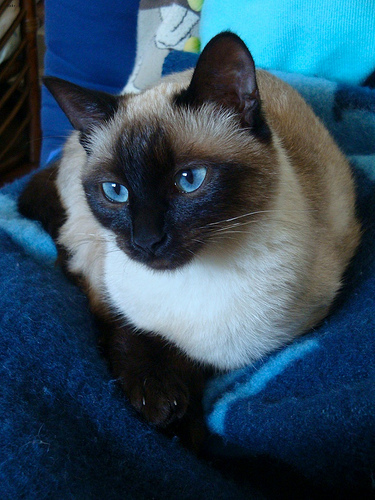
Breed: siamese